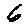
Label: 6